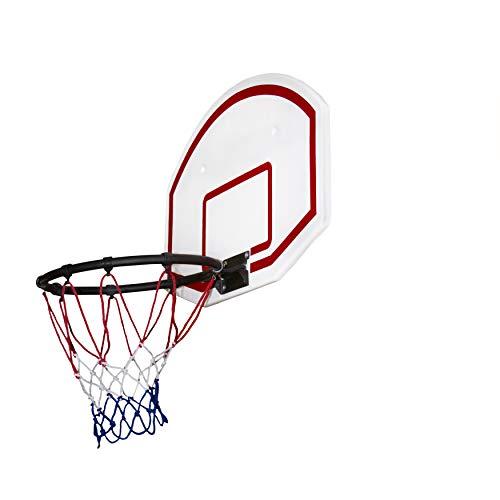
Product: Gorilla Playsets 07-0025 Basketball Hoop and Ball Kit for Playsets
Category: Toys & Games | Sports & Outdoor Play | Toy Sports | Toy Basketball
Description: Included with the basketball hoop is the backboard, ball, pump, needle, and all hardware needed for installation.
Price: $43.91
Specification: ProductDimensions:15x23.8x16inches|ItemWeight:4.95pounds|ShippingWeight:4.95pounds(Viewshippingratesandpolicies)|ASIN:B00KJVOP9M|Itemmodelnumber:07-0025|Manufacturerrecommendedage:36months-11years